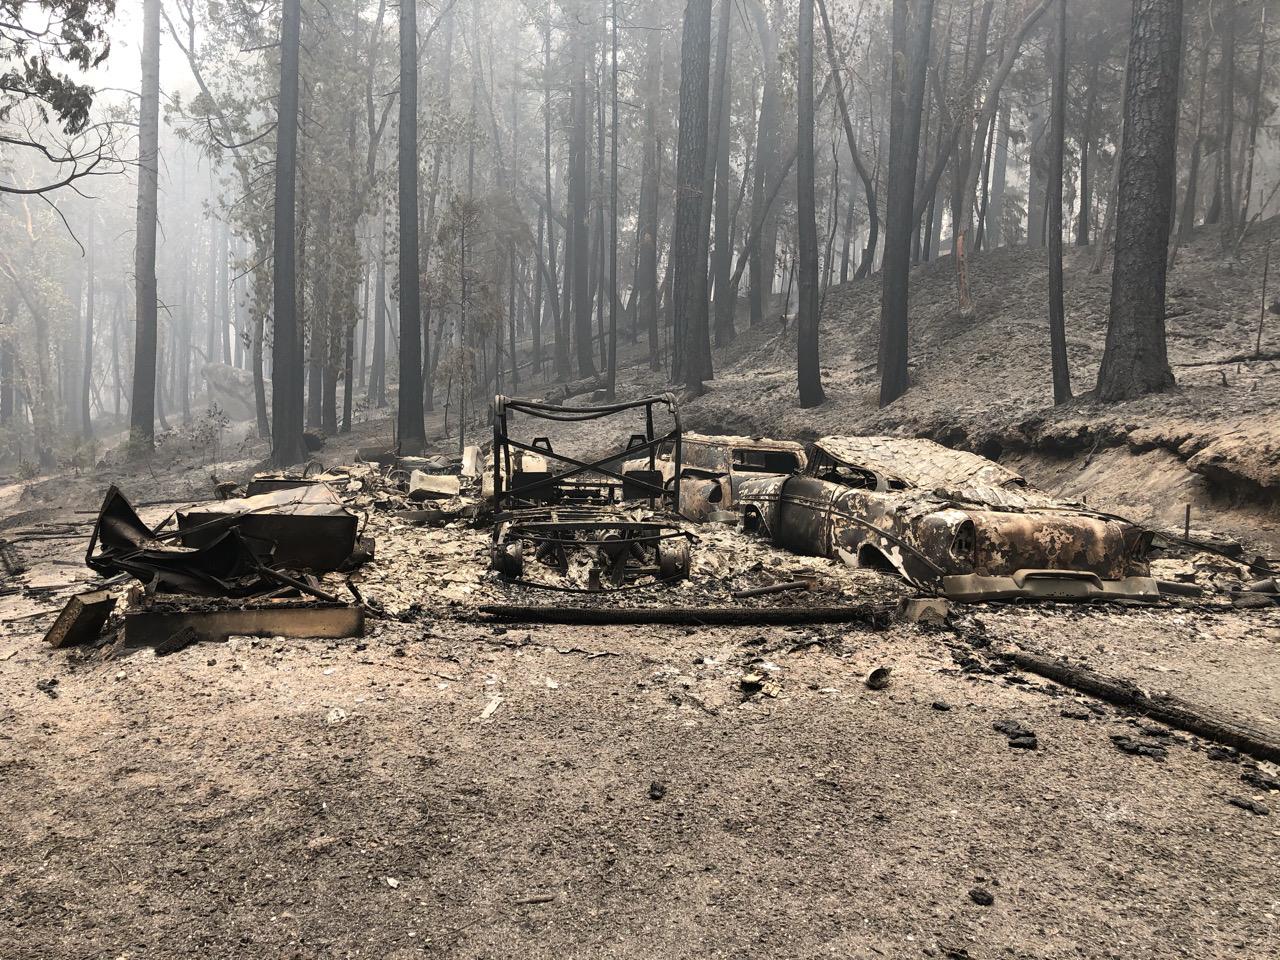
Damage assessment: destroyed